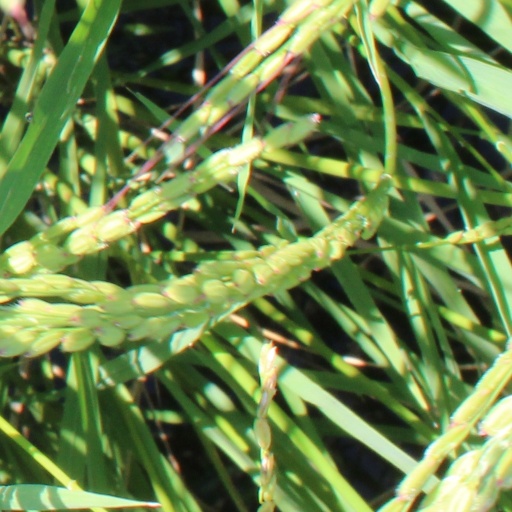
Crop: rice